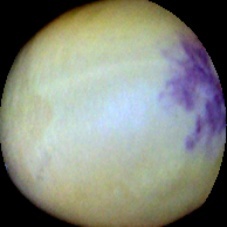
Label: Spotted